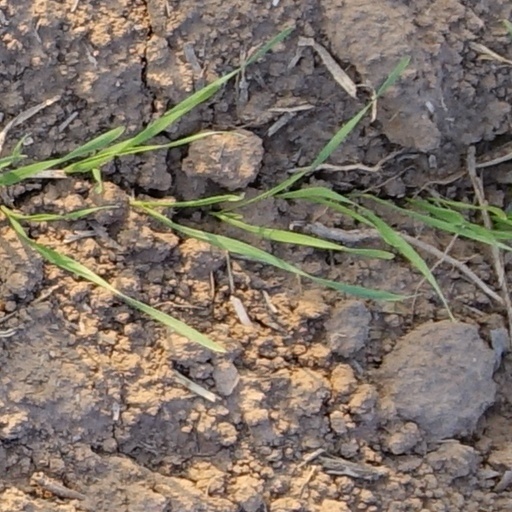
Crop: wheat